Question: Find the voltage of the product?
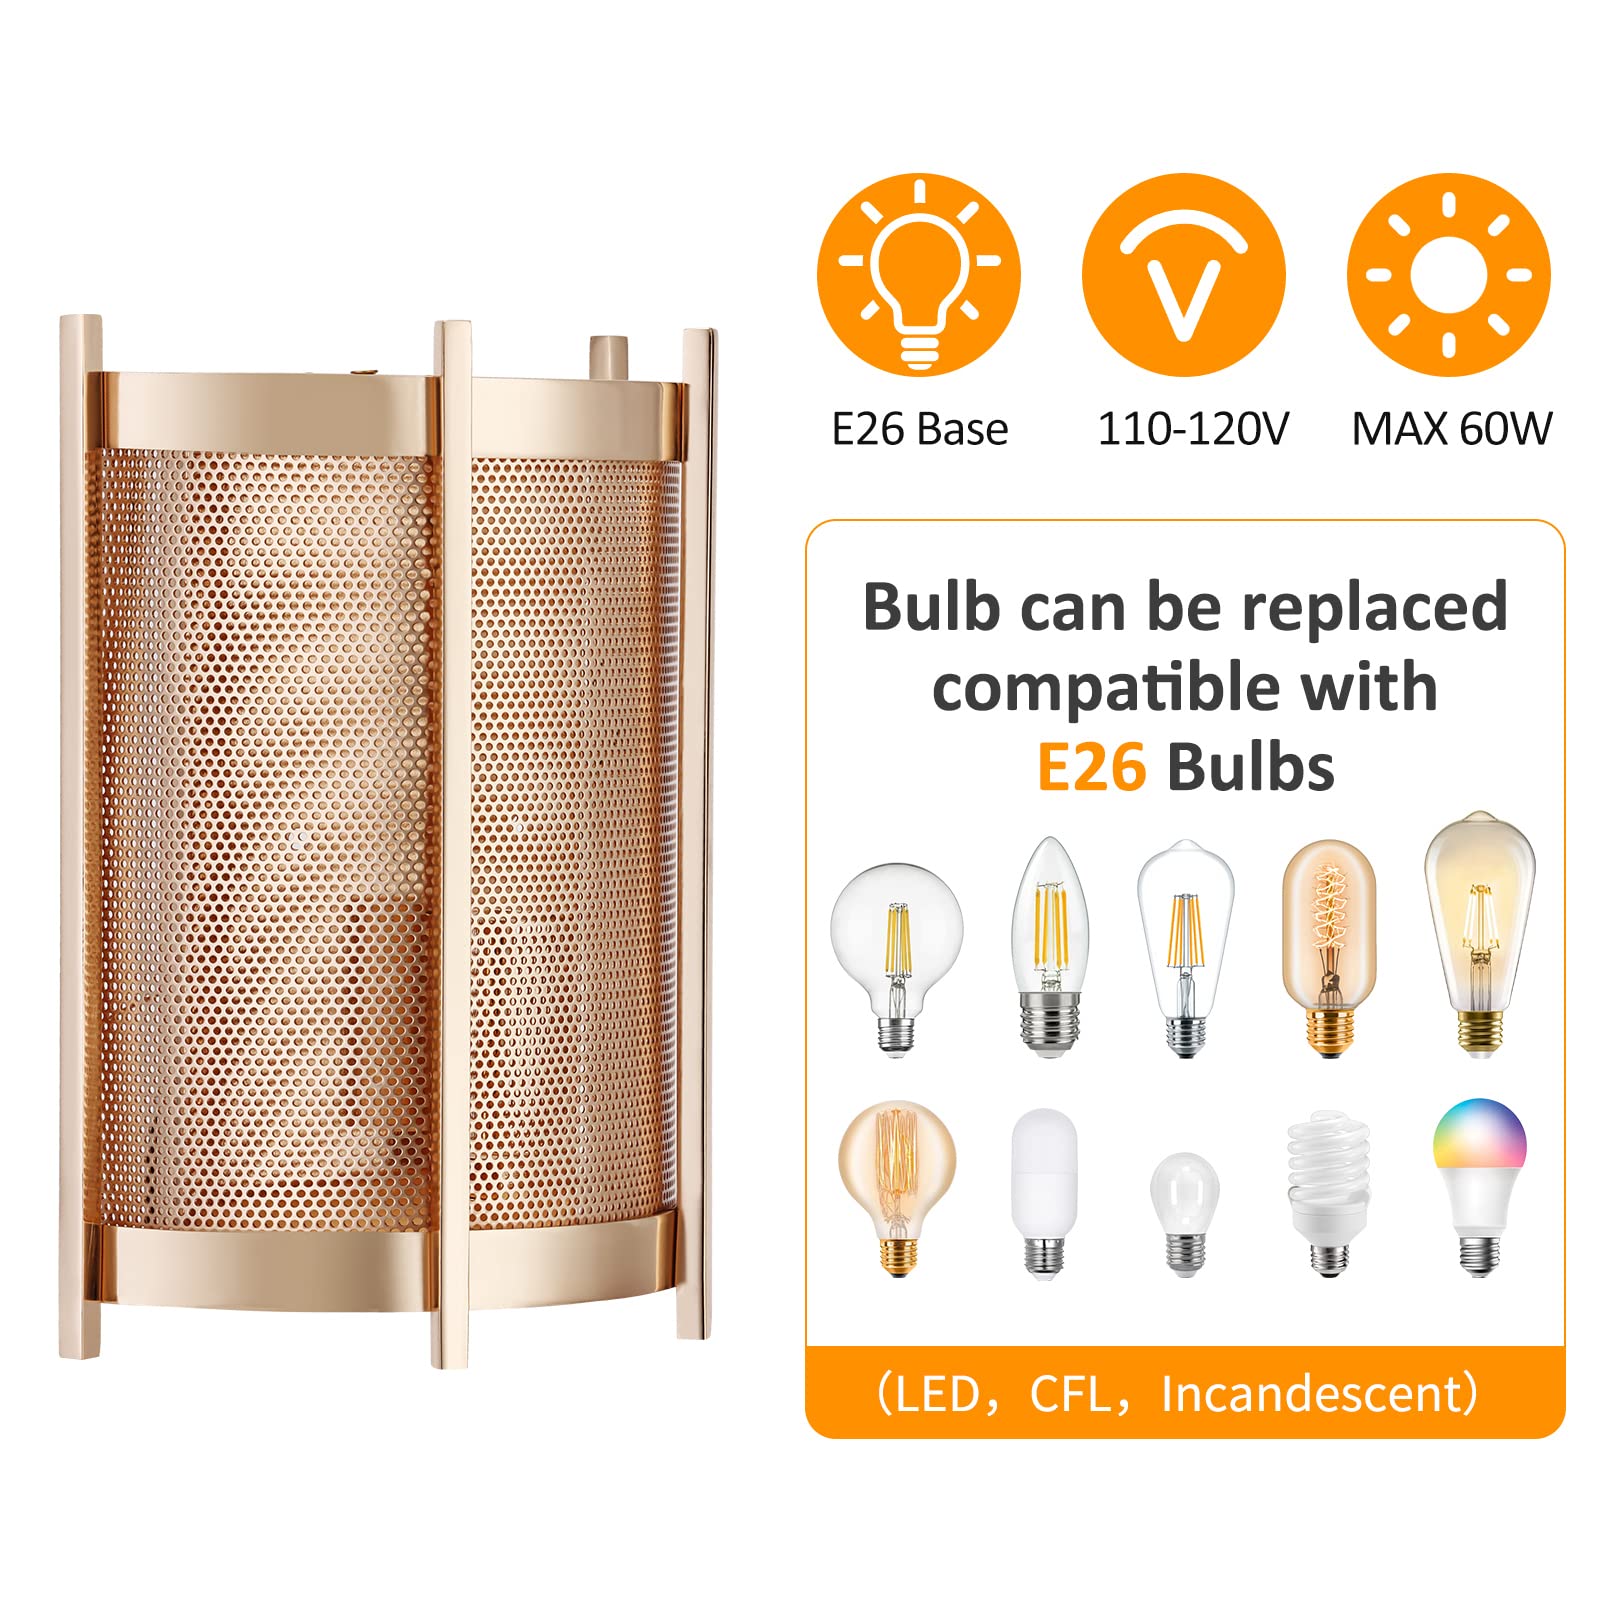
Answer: [110.0, 120.0] volt